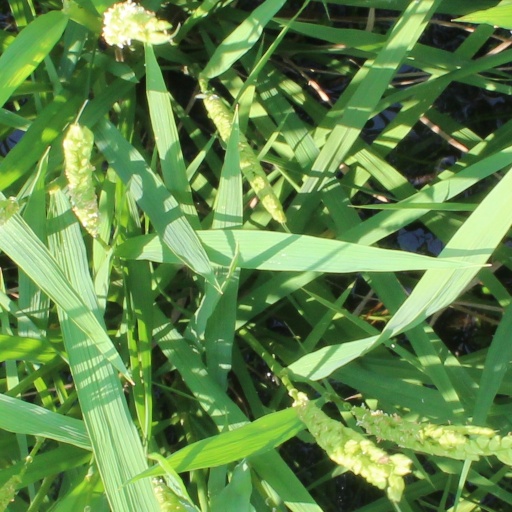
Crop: rice